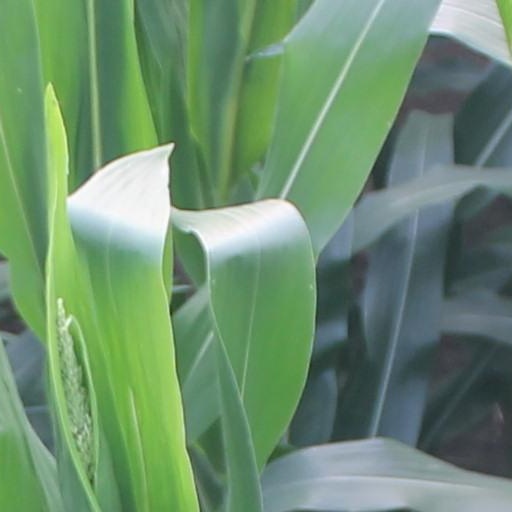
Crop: maize; corn